Describe the emotion expressed in this image:  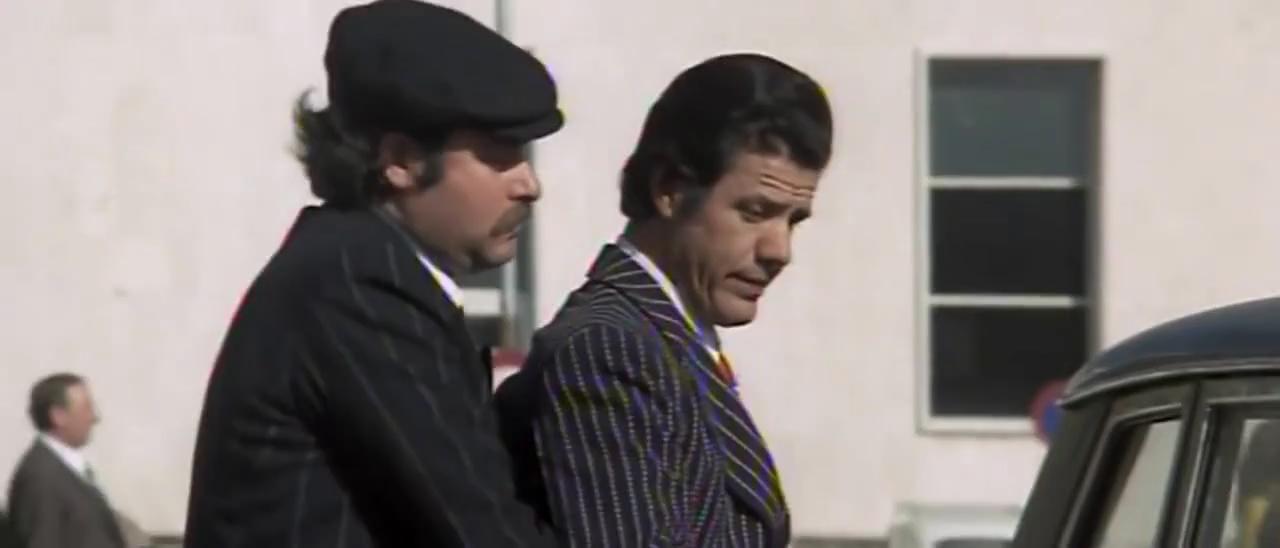
This person displays Fear, valence and arousal with high intensity.